Film director

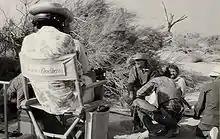
Film director John Badham during filming of "The Godchild" in 1974

A film director or filmmaker is a person who controls a film's artistic and dramatic aspects and visualizes the screenplay (or script) while guiding the film crew and actors in the fulfillment of that vision. The director has a key role in choosing the cast members, production design and all the creative aspects of filmmaking in cooperation with the producer.